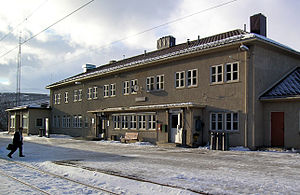
Dombås Station
Dombås Station er en jernbanestation, der ligger i byområdet Dombås i Dovre kommune på Dovrebanen i Norge. Stationen blev åbnet 6. december 1913, da banen mellem Eidsvoll og Dombås stod færdig. Siden 1921 har den desuden været udgangspunkt for Raumabanen til Åndalsnes. Stationen ligger 659 meter over havet, 343,04 km fra Oslo S.